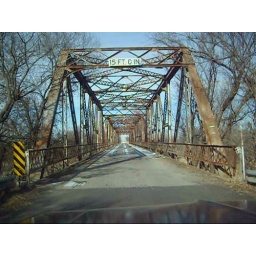
old iron bridge going over north Canadian river north of El Reno